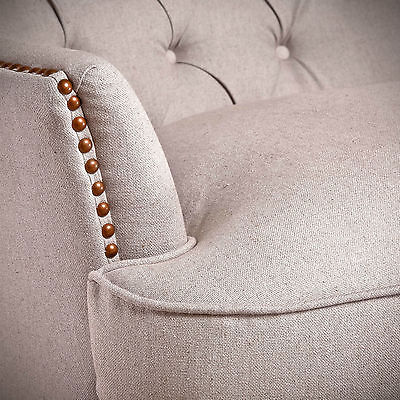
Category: chair